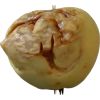
Label: Apple hit 1